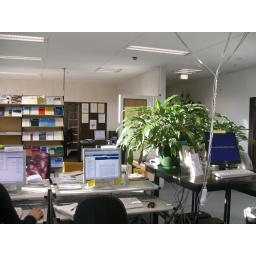
Student's can access the internet, library databases and catalogue from these computers. New Display and Kate's office in background.